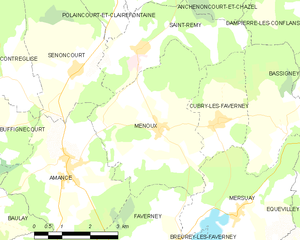
Carte des communes françaises